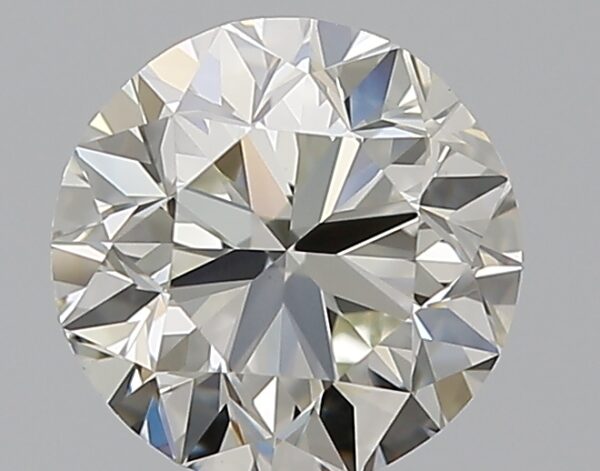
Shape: round
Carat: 1
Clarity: VVS2
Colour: J
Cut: VG
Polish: EX
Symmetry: VG
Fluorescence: N
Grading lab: GIA
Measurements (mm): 6.16 x 6.24 x 4.03